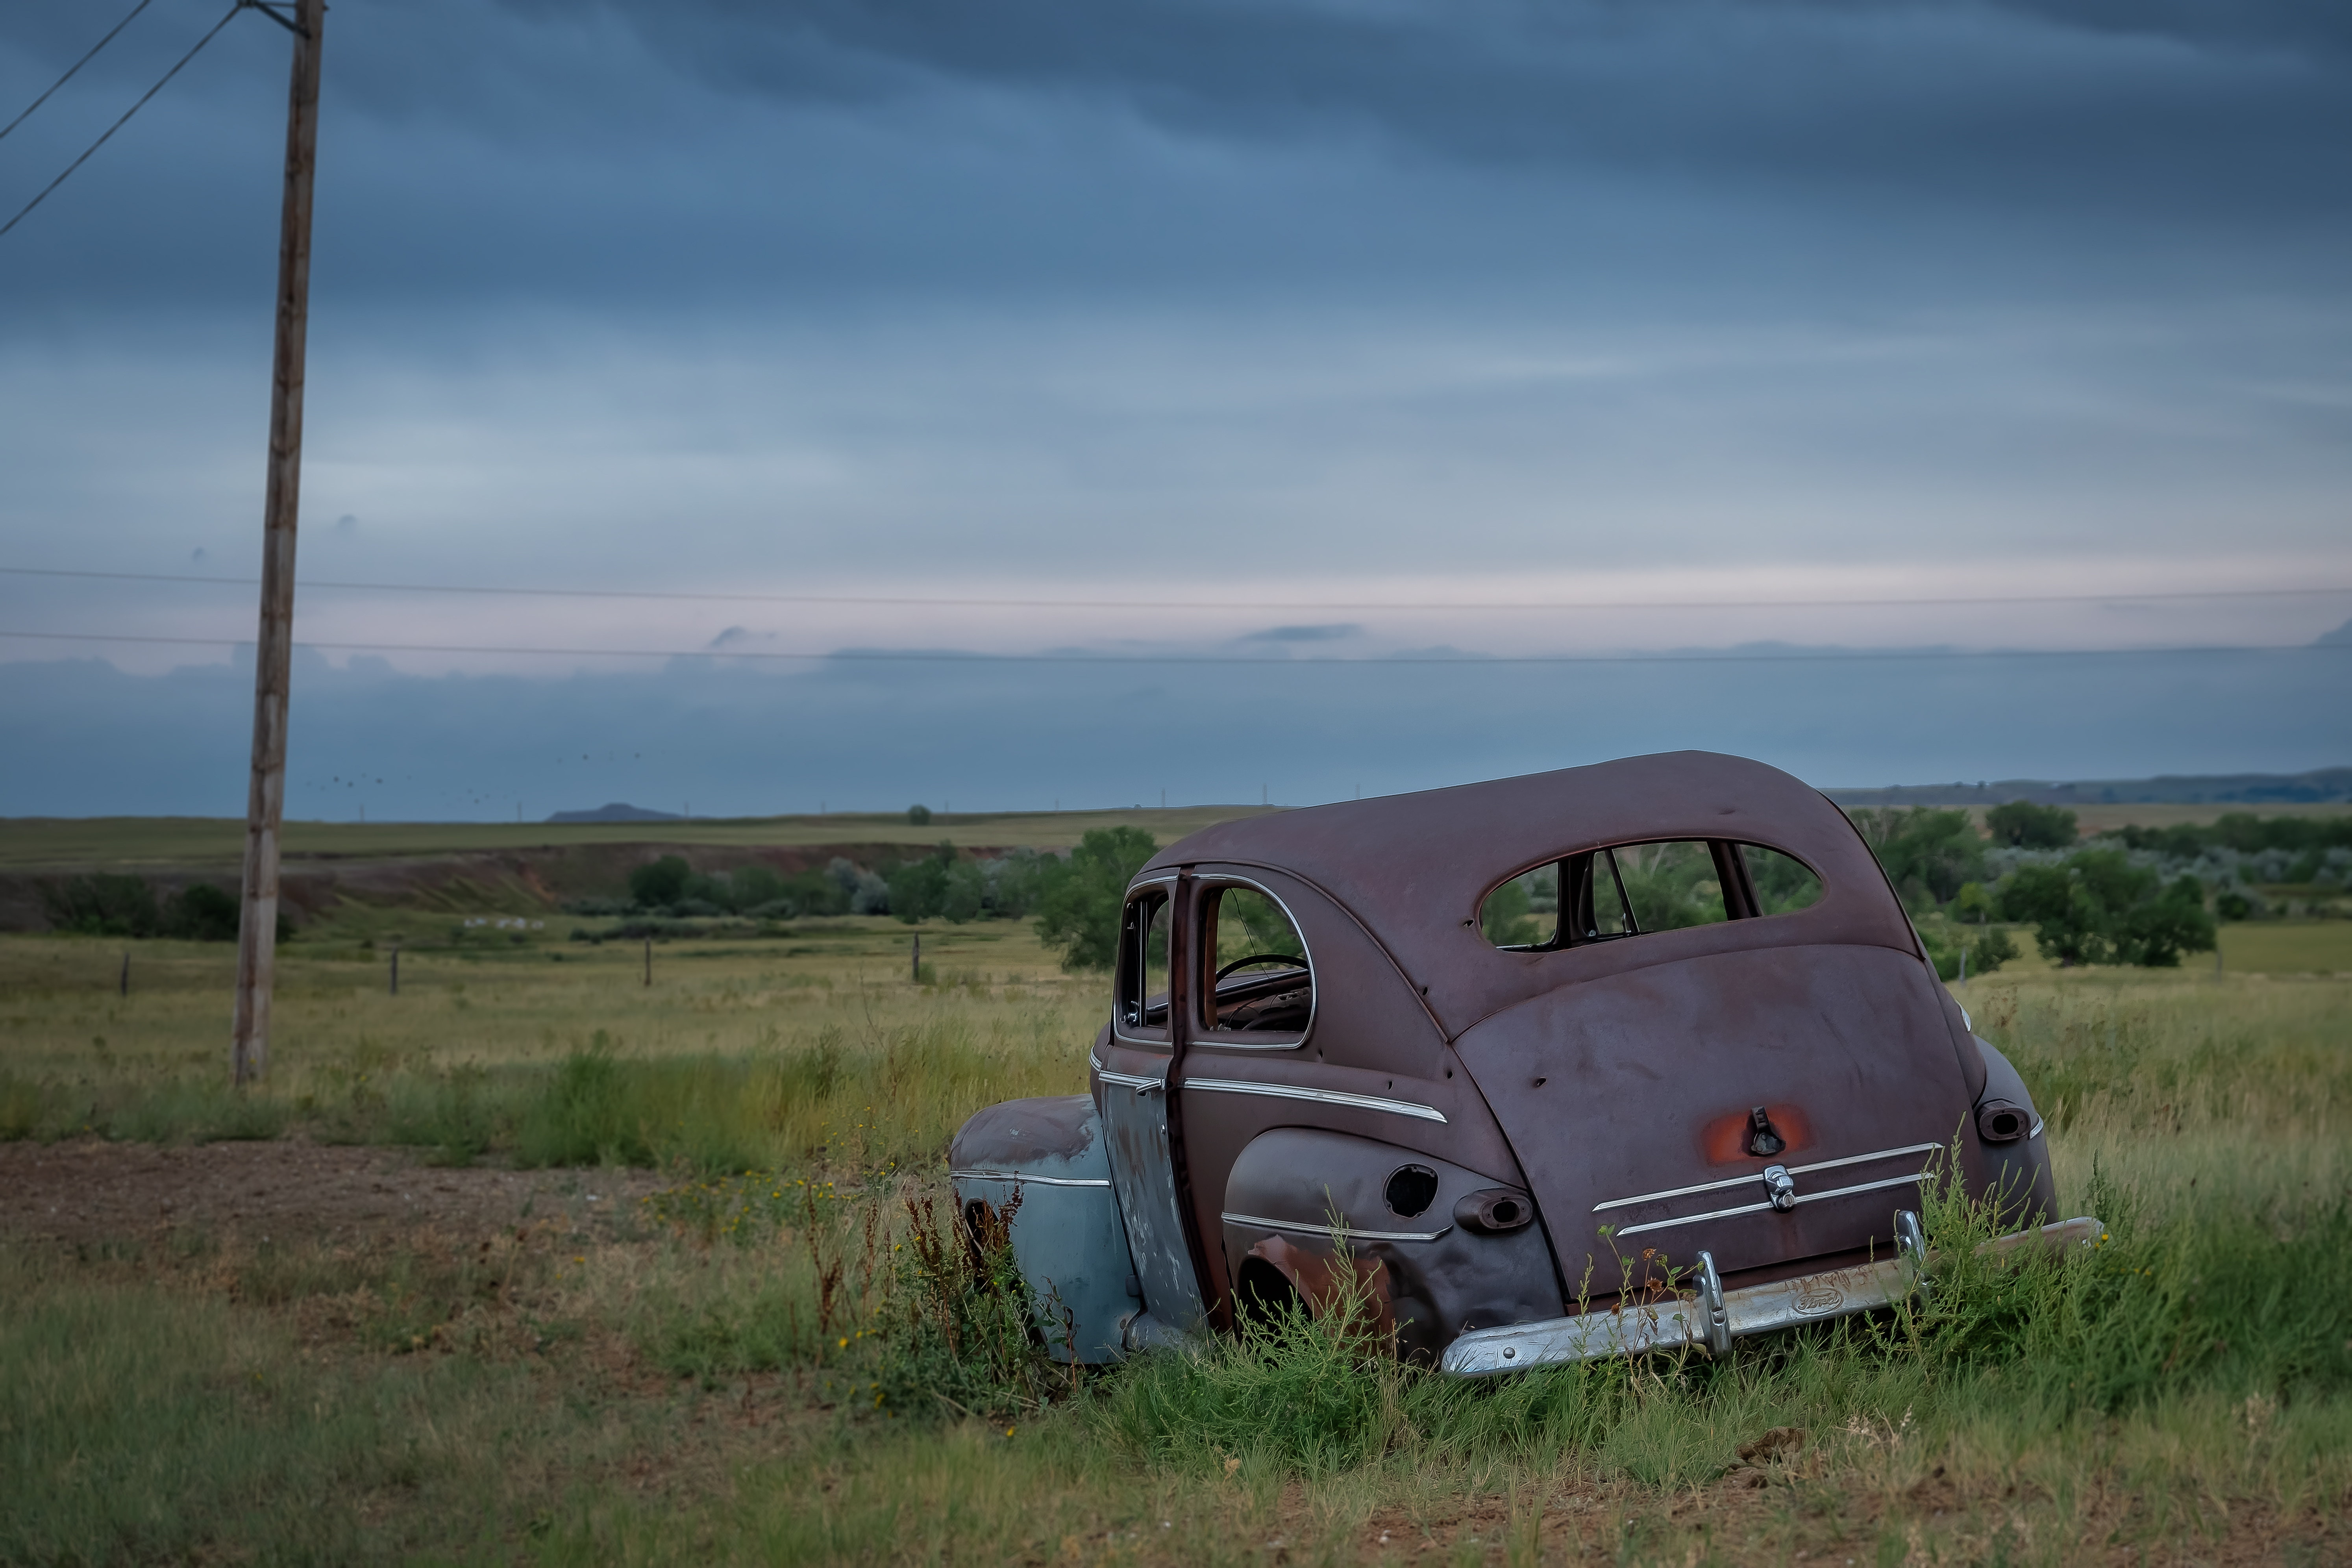
Conata, geotagged, scenic, south dakota, united states, usa, 1942 Ford, 1942 Ford Super Deluxe, abandoned, abandoned auto, abandoned car, abandoned vehicle, abandonment, Castle Butte Township, classic car, Ford Car, historical, old car, Old Ford Car, Pennington County, rusty car, SONY a6500, SONY Alpha 6500, South Dakota Travel, South Dakota Vacation, travel, travel photography, vacation, Vacation Photos, vintage car, vintage ford, car, motor vehicle, nature, sky, mountainous landforms, vehicle, grassland, prairie, field, automotive design, rural area, grass, ecoregion, steppe, hill, plant, landscape, automotive exterior, cloud, mountain, plain, road, tree, mid size car, compact car, plant community, family car, tundra